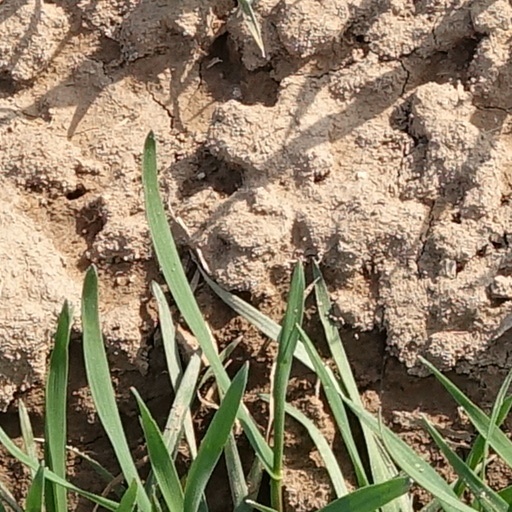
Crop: wheat